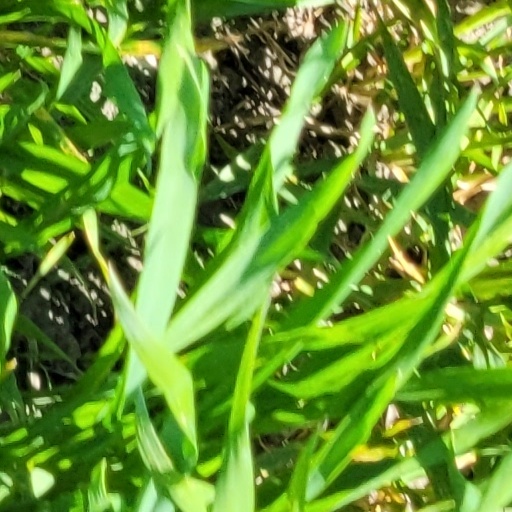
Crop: wheat